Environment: real
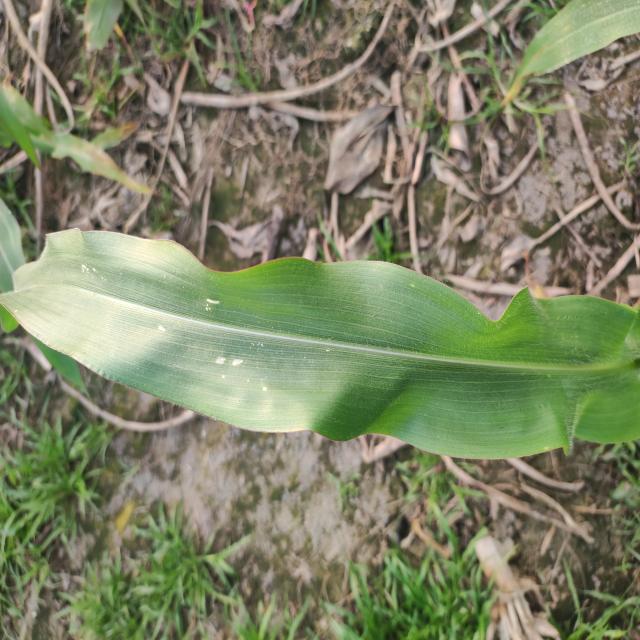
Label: fall_armyworm